Danny Goffey

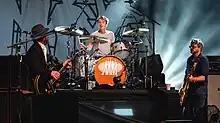
Onstage with Supergrass at the Crystal Palace Bowl, August 2021

In 1993, Coombes introduced Goffey to his co-worker Mick Quinn, who at the time was working at a local Harvester; "I imposed on Mick's life. I imposed on him greatly," said Goffey. "He had a house, and I used to take people back and sleep with them on his sofa. That's how he built his foundation in this band. That's how I met him. I shagged too often on his sofa. But when we played together... we've still never been able to describe it in interviews. When we're in that room, we're all really similar. We know. We all have the same ideas. We're really quick. It just... happens."